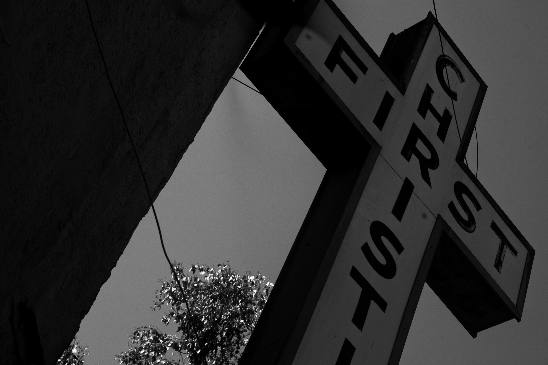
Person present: No